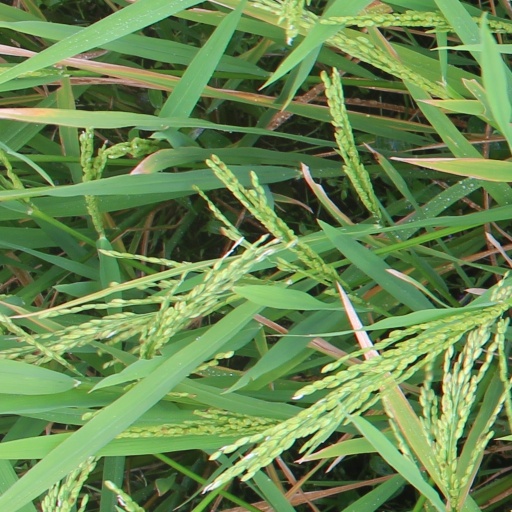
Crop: rice